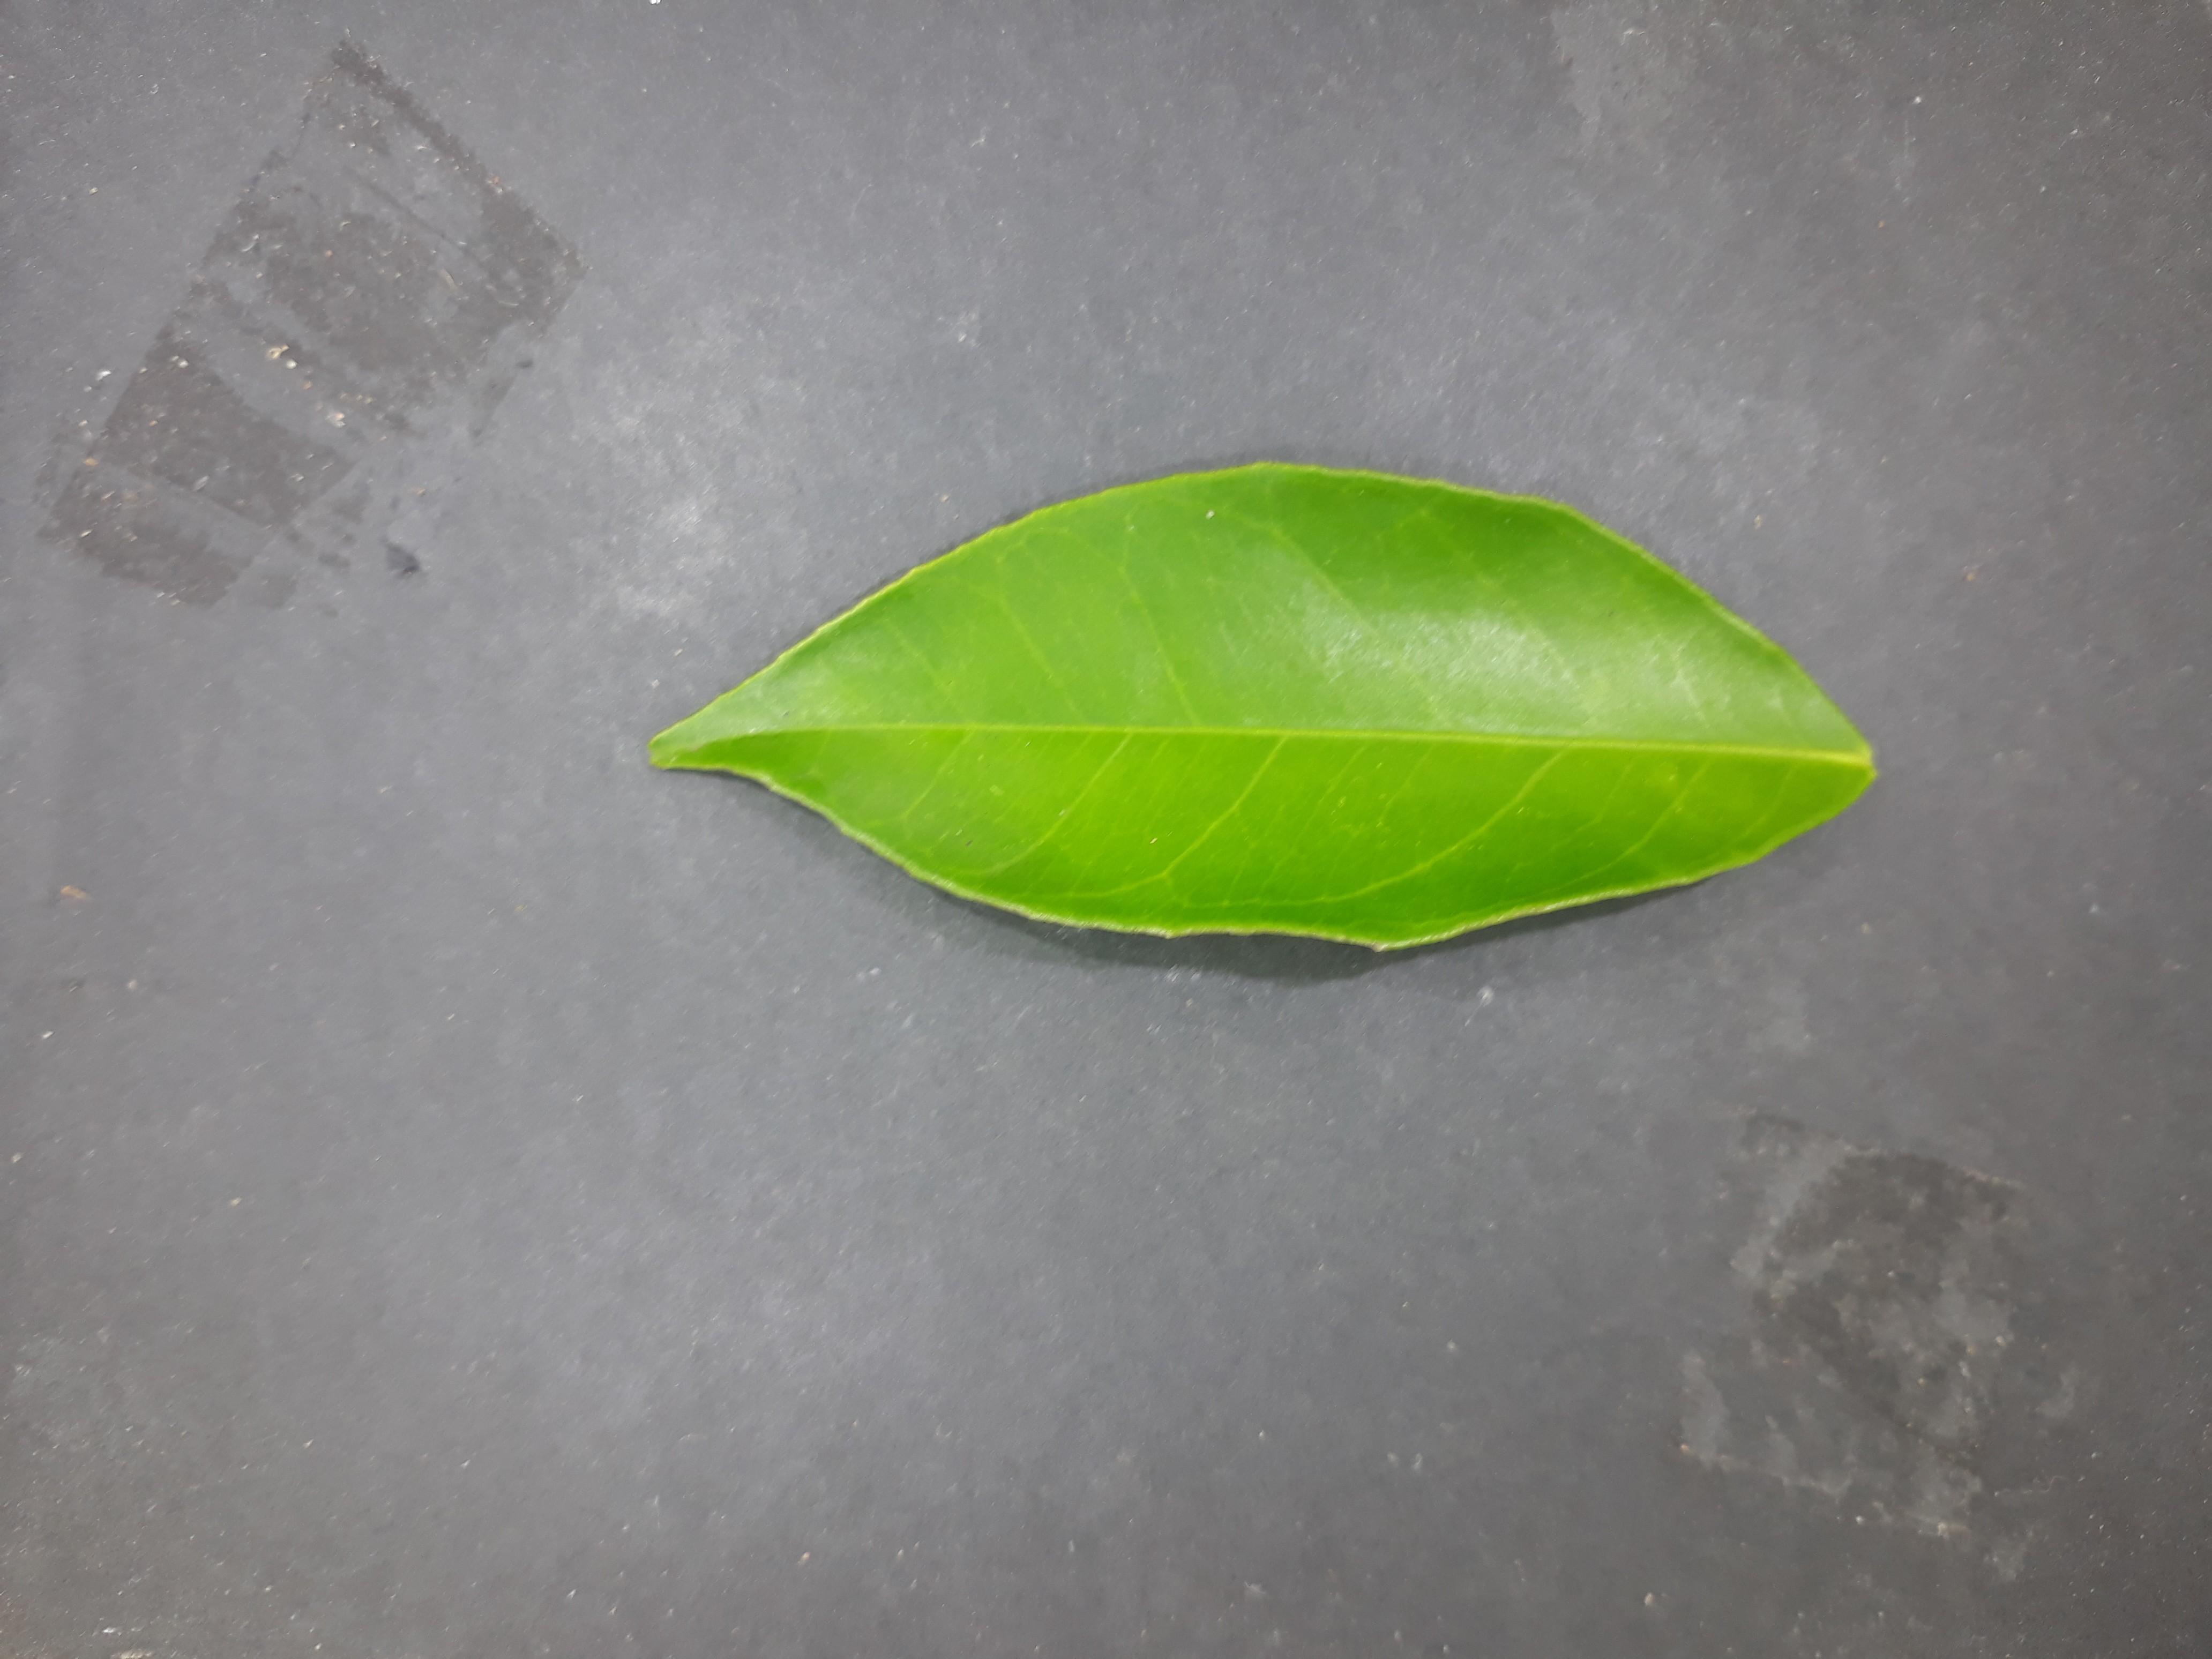
Label: Healthy